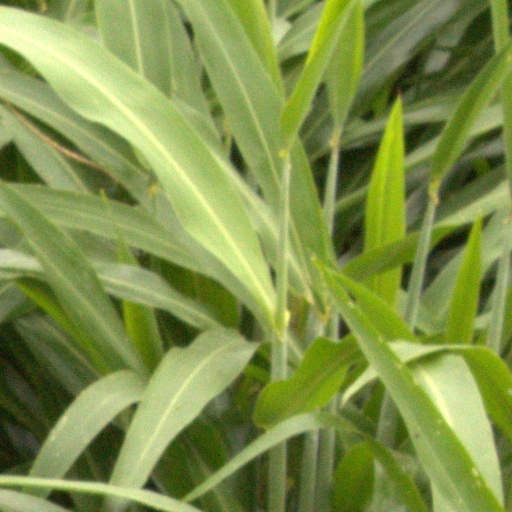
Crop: sorghum